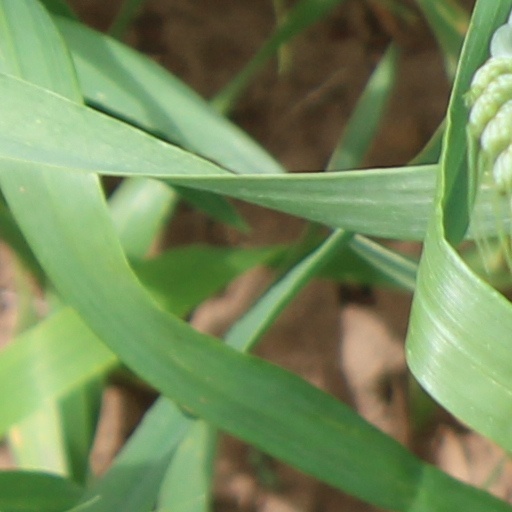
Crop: wheat